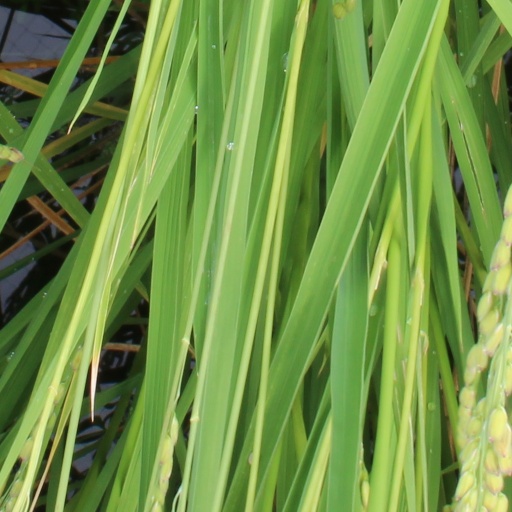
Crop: rice